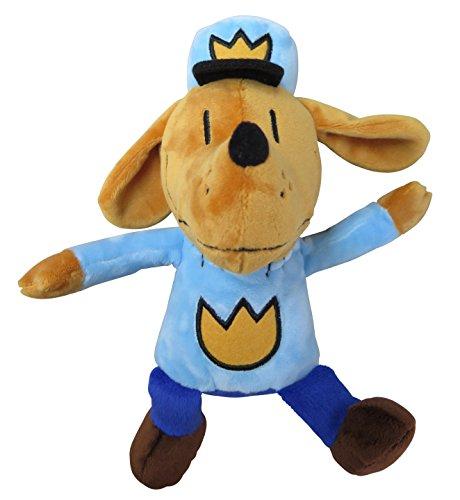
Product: MerryMakers Dog Man Plush Toy, 9.5-Inch
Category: Toys & Games | Stuffed Animals & Plush Toys | Plush Figures
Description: Be on alert for counterfeit Dog Man items All authorized sellers of the Dog Man Doll will ship from the United States.
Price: $15.75
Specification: ProductDimensions:5x5.5x9.5inches|ItemWeight:4ounces|ShippingWeight:4ounces(Viewshippingratesandpolicies)|DomesticShipping:ItemcanbeshippedwithinU.S.|InternationalShipping:ThisitemcanbeshippedtoselectcountriesoutsideoftheU.S.LearnMore|ASIN:1579824005|Itemmodelnumber:1810|Manufacturerrecommendedage:0-6years